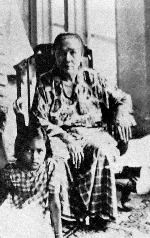
เนื่อง นนทนาคร

จิกเมินเจอราลา () เป็นที่รู้จักในนาม หม่อมเนื่อง (สกุลเดิม นนทนาคร; พ.ศ. 2392–2482) หรือเดิมคือ คุณหญิงเนื่อง ฤทธิสงครามรามภักดี เป็นหนึ่งในหม่อมชาวไทยของสุลต่านอับดุล ฮามิด ฮาลิมแห่งเกอดะฮ์ (เดิมคือเจ้าพระยาฤทธิสงครามรามภักดี) เจ้าพระยาไทรบุรีคนสุดท้ายภายใต้การปกครองของสยาม และเป็นพระชนนีของตนกู อับดุล ระห์มัน นายกรัฐมนตรีคนแรกของมาเลเซีย ซึ่งได้รับสมญาว่า ""บิดาแห่งมาเลเซีย""
== ประวัติ==
=== พื้นฐานครอบครัว ===
เนื่องเป็นบุตรีของหลวงนราบริรักษ์ (เกร็บ นนทนาคร) กับนางนราบริรักษ์ (อิ่ม นนทนาคร) ครอบครัวเป็นคหบดีเชื้อสายมอญย่านปากเกร็ด จังหวัดนนทบุรี|แขวงเมืองนนทบุรีองค์ บรรจุน (2 ธันวาคม 2560). "เชื้อสายขุนนางมอญในราชวงศ์สุลต่านแห่งมาเลเซีย". "ศิลปวัฒนธรรม". (39:2), หน้า 24-31 โดยต้นตระกูลอพยพจากเมืองพะโค ในประเทศพม่า บิดาเป็นน้องชายของหลวงรามัญนนทเขตร์คดี (เจ๊ก นนทนาคร) นายอำเภอปากเกร็ดคนแรกและผู้รับพระราชทานนามสกุลนนทนาครจากพระบาทสมเด็จพระมงกุฎเกล้าเจ้าอยู่หัว กล่าวกันว่าหลวงรามัญนนทเขตร์คดี (ทับ) ซึ่งเป็นทวด เป็นบุตรชายคนหนึ่งของเจ้าพระยามหาโยธา (เจ่ง คชเสนี) กับท่านผู้หญิงทรัพย์แต่ไม่ปรากฏหลักฐานเป็นลายลักษณ์อักษรที่แน่ชัด
=== ภริยาพระราชทาน ===
หลวงนราบริรักษ์นำเนื่องไปถวายตัวรับใช้ในวังโดยอยู่ในการปกครองของหม่อมลี ครั้นมีอายุได้ 19 ปี พระบาทสมเด็จพระจุลจอมเกล้าเจ้าอยู่หัวได้พระราชทานให้เนื่องไปเป็นภริยาของสุลต่านอับดุล ฮามิด ฮาลิมแห่งเกอดะฮ์|เจ้าพระยาฤทธิสงครามรามภักดี (อับดุลฮามิด) ซึ่งขณะนั้นยังเป็นเจ้าพระยาไทรบุรีประเทศราชของสยาม โดยในเอกสารของมาเลเซียระบุว่า ตนกูอามีนาพี่สาวของเจ้าพระยาฤทธิสงครามรามภักดีชื่นชมในอัธยาศัยของเนื่อง ทั้งเคยเอ่ยปากขอเนื่องจากหลวงนราบริรักษ์ไปเป็นบุตรบุญธรรมที่เมืองไทรบุรี ก่อนเลื่อนฐานะเป็นชายาคนที่สี่ ถือเป็นหม่อมชาวไทยคนหนึ่งจากทั้งหมดห้าคนของสุลต่านแห่งเกอดะฮ์ และมีพระโอรส-ธิดาด้วยกันกับสุลต่านอับดุล ฮามิดด้วยกัน 12 พระองค์ ได้แก่
กล่าวกันว่าคุณหญิงเนื่องเป็นชายาที่เก่งกาจทางธุรกิจ และฉลาดหลักแหลมที่สุดของสุลต่าน เป็นภรรยาคนโปรดแม้ว่าเธอจะมิได้เข้ารีตอิสลามตามพระสวามีก็ตาม โดยคุณหญิงเนื่องได้ขอพระราชานุญาตสร้างวัดสโมสรราชานุประดิษฐ์ (วัดบาการ์บาตาหรือวัดบ้านใต้) ในเมืองอาโลร์เซอตาร์ เมืองหลวงของรัฐเกอดะฮ์เมื่อปี พ.ศ. 2453
=== ถึงแก่กรรม ===
คุณหญิงเนื่องเสียชีวิตในปี พ.ศ. 2482 ขณะมีอายุได้ 90 ปี และศพถูกฝังในเจดีย์ในพระราชวังตีกาตังกา (Istana Tiga Tangga) ในรัฐเกอดะฮ์ ประเทศมาเลเซีย
== อ้างอิง ==
== แหล่งข้อมูลอื่น ==
* พันทิปดอตคอม. เกร็ดกระทู้ ตนกู อับดุล ราห์มัน สายสัมพันธ์สองแผ่นดิน
* เรือนไทยดอตคอม. อดีตชาวสยามผู้ถูกยกย่องให้เป็นบิดาของประเทศมาเลเซีย
หมวดหมู่:คุณหญิง
หมวดหมู่:หม่อม
หมวดหมู่:ชาวไทยเชื้อสายมอญ
หมวดหมู่:บุคคลจากอำเภอปากเกร็ด
หมวดหมู่:บุคคลจากอาโลร์เซอตาร์
หมวดหมู่:ราชวงศ์เกอดะฮ์
หมวดหมู่:ชาวมาเลเซียเชื้อสายไทย
หมวดหมู่:พุทธศาสนิกชนชาวมาเลเซีย